History of Basque whaling

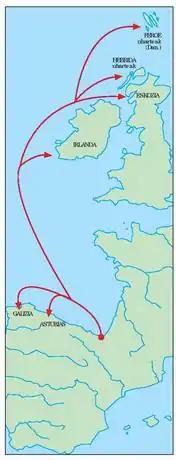

There is a document, a bill, which states in the year 670 a delivery of 40 "moyos" (casks of 250 liters) of "aceite de ballena" (whale oil) or "grasa de ballena" (whale blubber) was made from Bayonne to the abbey of Jumièges, between Le Havre and Rouen, for its use in illumination. The authors that assessed this document suggest for such a request to be made by such a distant monastery that Basque whaling must have been well known – although the oil or blubber easily could have come from a stranded whale whose products were usurped by the church.